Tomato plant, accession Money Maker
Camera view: bottom (45 deg); turntable rotation: 30 degrees
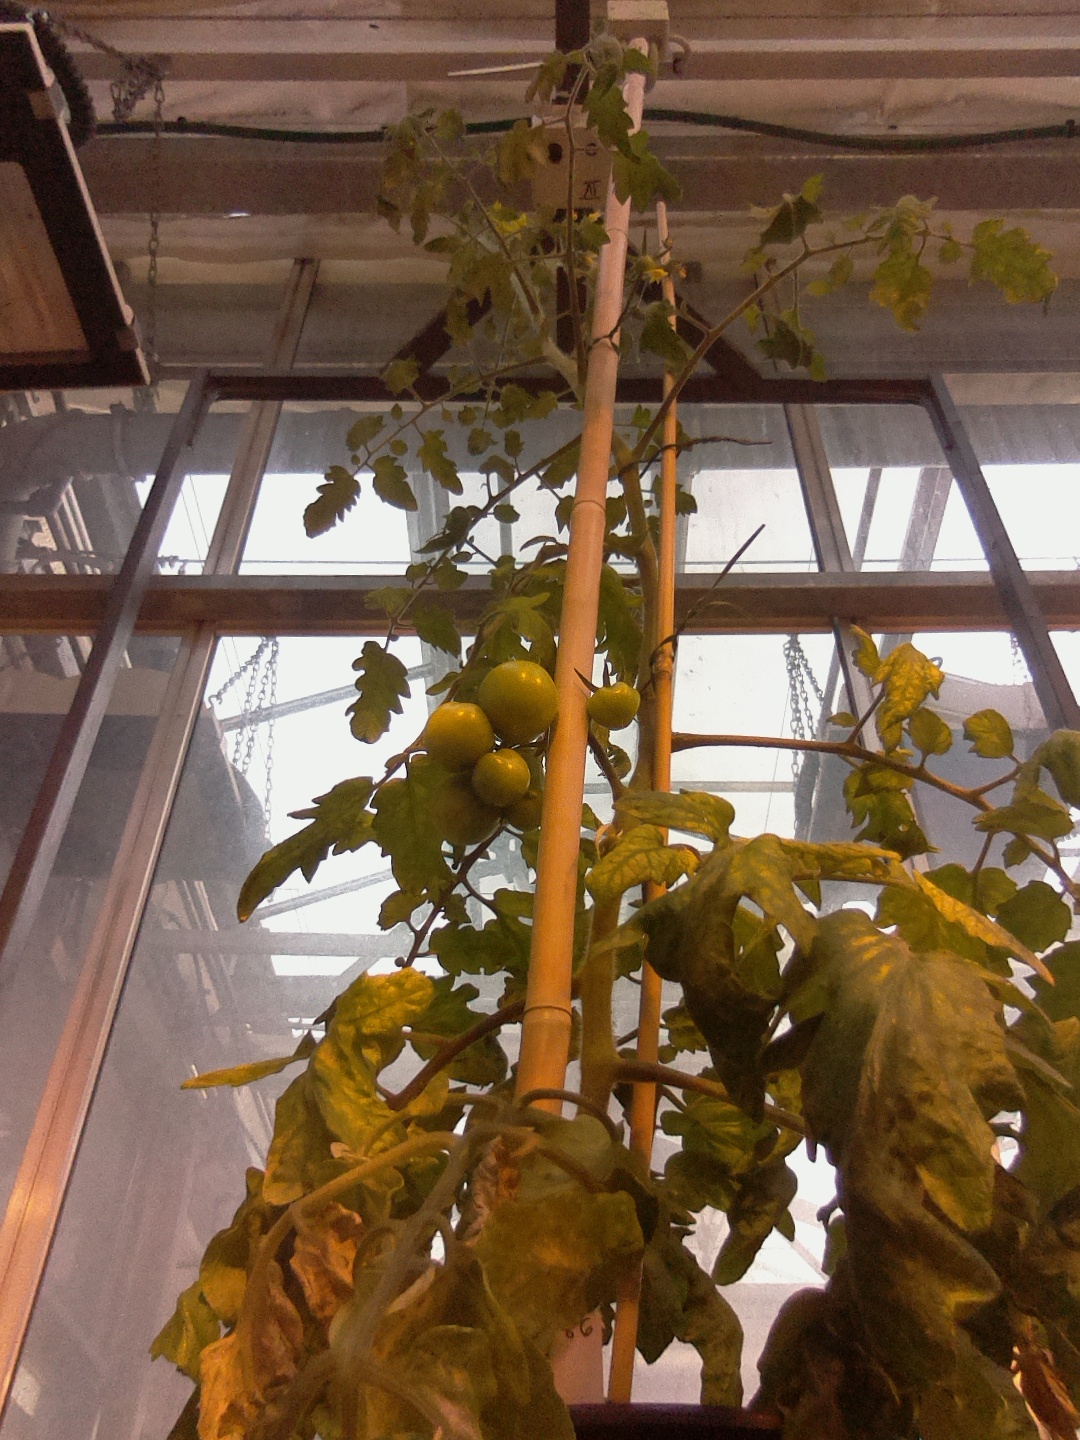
BBCH growth stage 73: 30%-40% of final fruit size